American propaganda during World War II

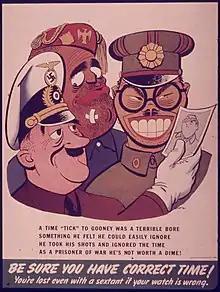
"BE SURE YOU HAVE CORRECT TIME!" This poster, intended for navigation students, combines instruction with caricatures of Axis leaders Adolf Hitler, Benito Mussolini, and Hideki Tojo

Patriotism became the central theme of advertising throughout the war, as large scale campaigns were launched to sell war bonds, promote efficiency in factories, reduce ugly rumors, and maintain civilian morale. The war consolidated the advertising industry's role in American society, deflecting earlier criticism. The leaders of the Axis powers were portrayed as cartoon caricatures, in order to make them appear foolish and idiotic. The American government produced posters, films, and radio programs as much as it produced ammunition and weapons of war. In fact, posters, films, books, and animations were weapons to capture the hearts and minds of American citizens. All of this was designed to create a society that supported the war.